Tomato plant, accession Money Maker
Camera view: bottom (45 deg); turntable rotation: 90 degrees
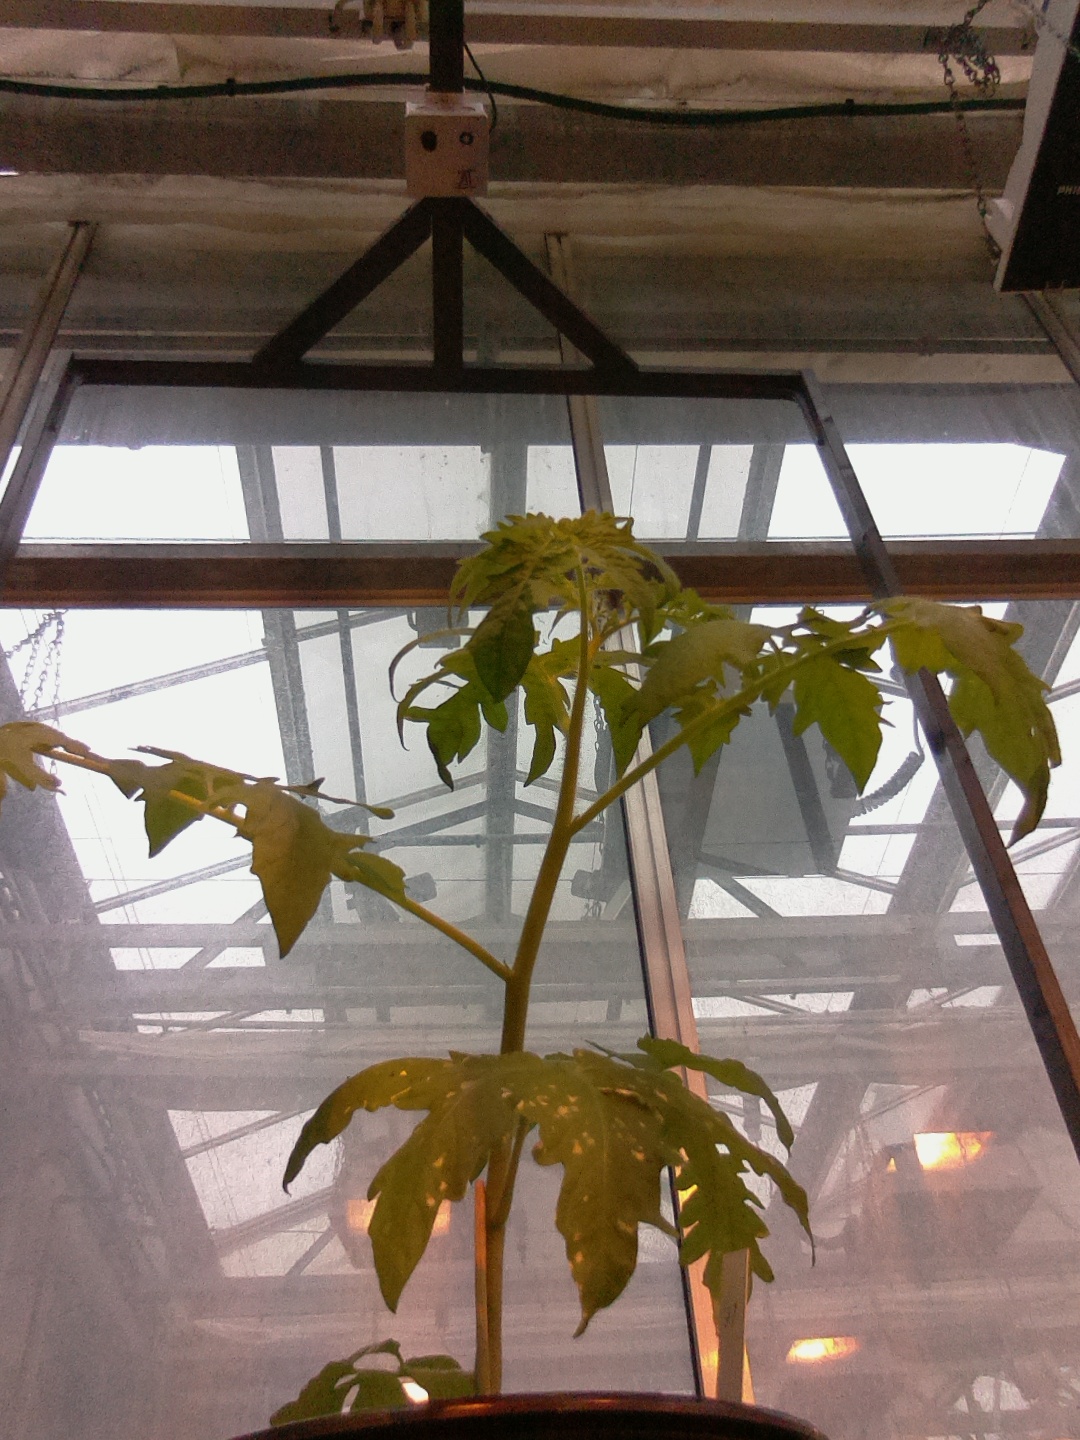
BBCH growth stage 13: 6 of true leaves visible